Kindred of the East

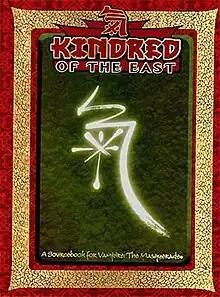
Cover art by Lawrence Snelly, depicting the Chinese character 氣 ("qi")

Kindred of the East is a tabletop role-playing game book and game line. It was released by White Wolf Publishing in February 1998 for use with their horror game "". It is a part of the "World of Darkness" series, and is the first and main entry in the "Year of the Lotus" line of Asia-themed books released throughout 1998.